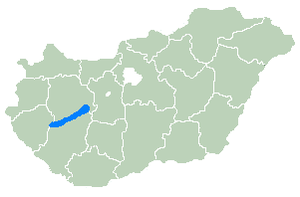
Balatonsøen
Balatonsøen i Ungarn
Balatonsøen er beliggende i Ungarn, og er med en længde på 77 km Centraleuropas største sø. Området er stærkt præget af turisme, da søen er særdeles egnet til badning og sejlads med sejlskibe o.lign. Om sommeren har søen en gennemsnitstemperatur på ca. 25-26 grader celsius.